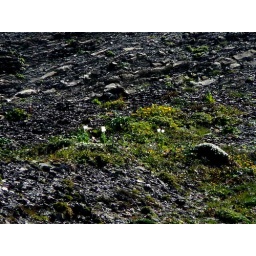
unknown yellow and white flowers by praia do castelejo